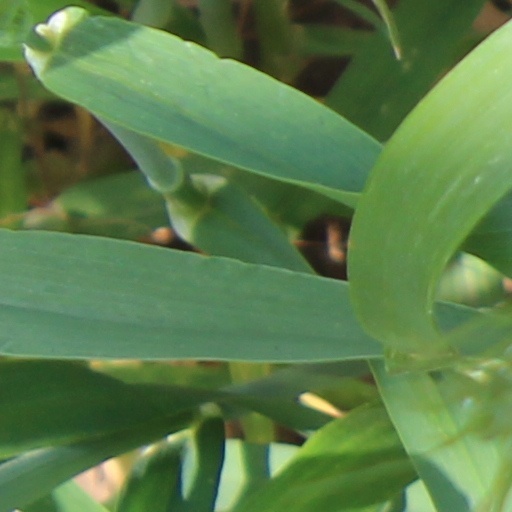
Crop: wheat